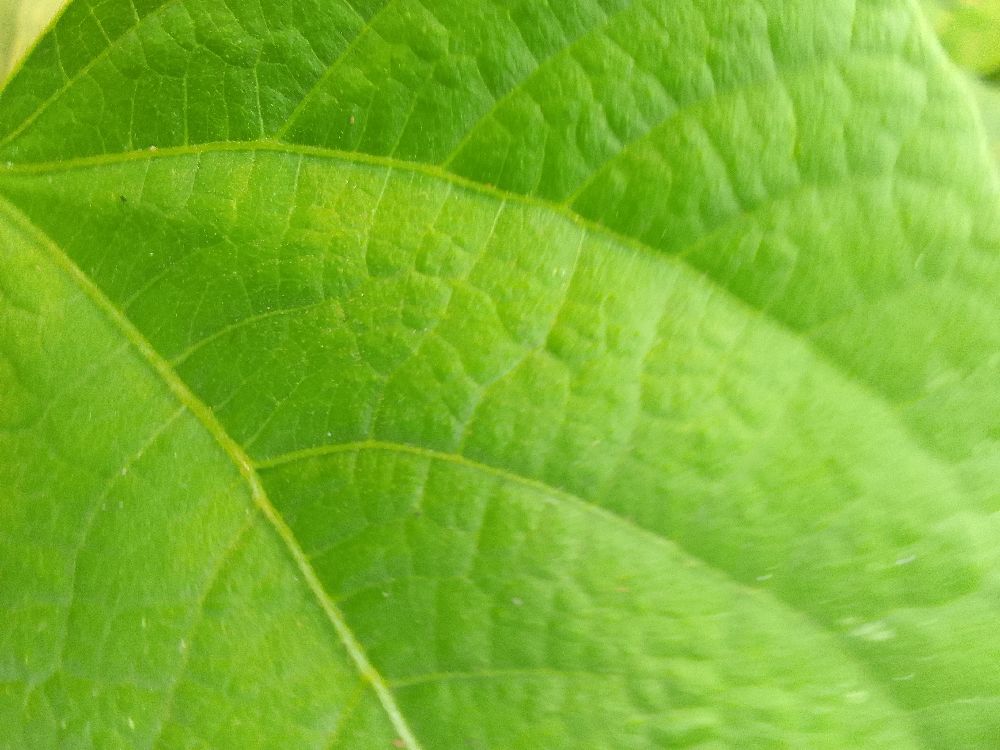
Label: healthy